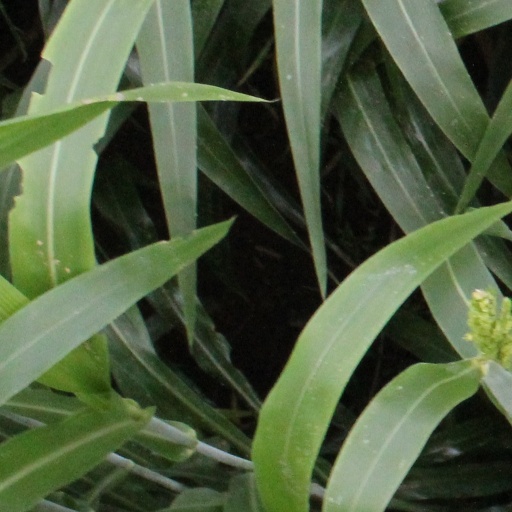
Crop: sorghum